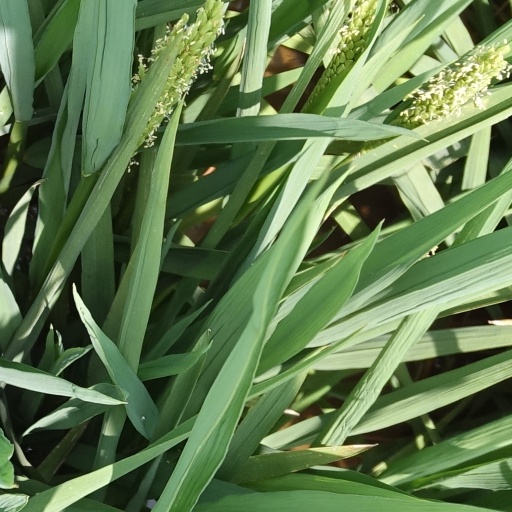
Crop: rice